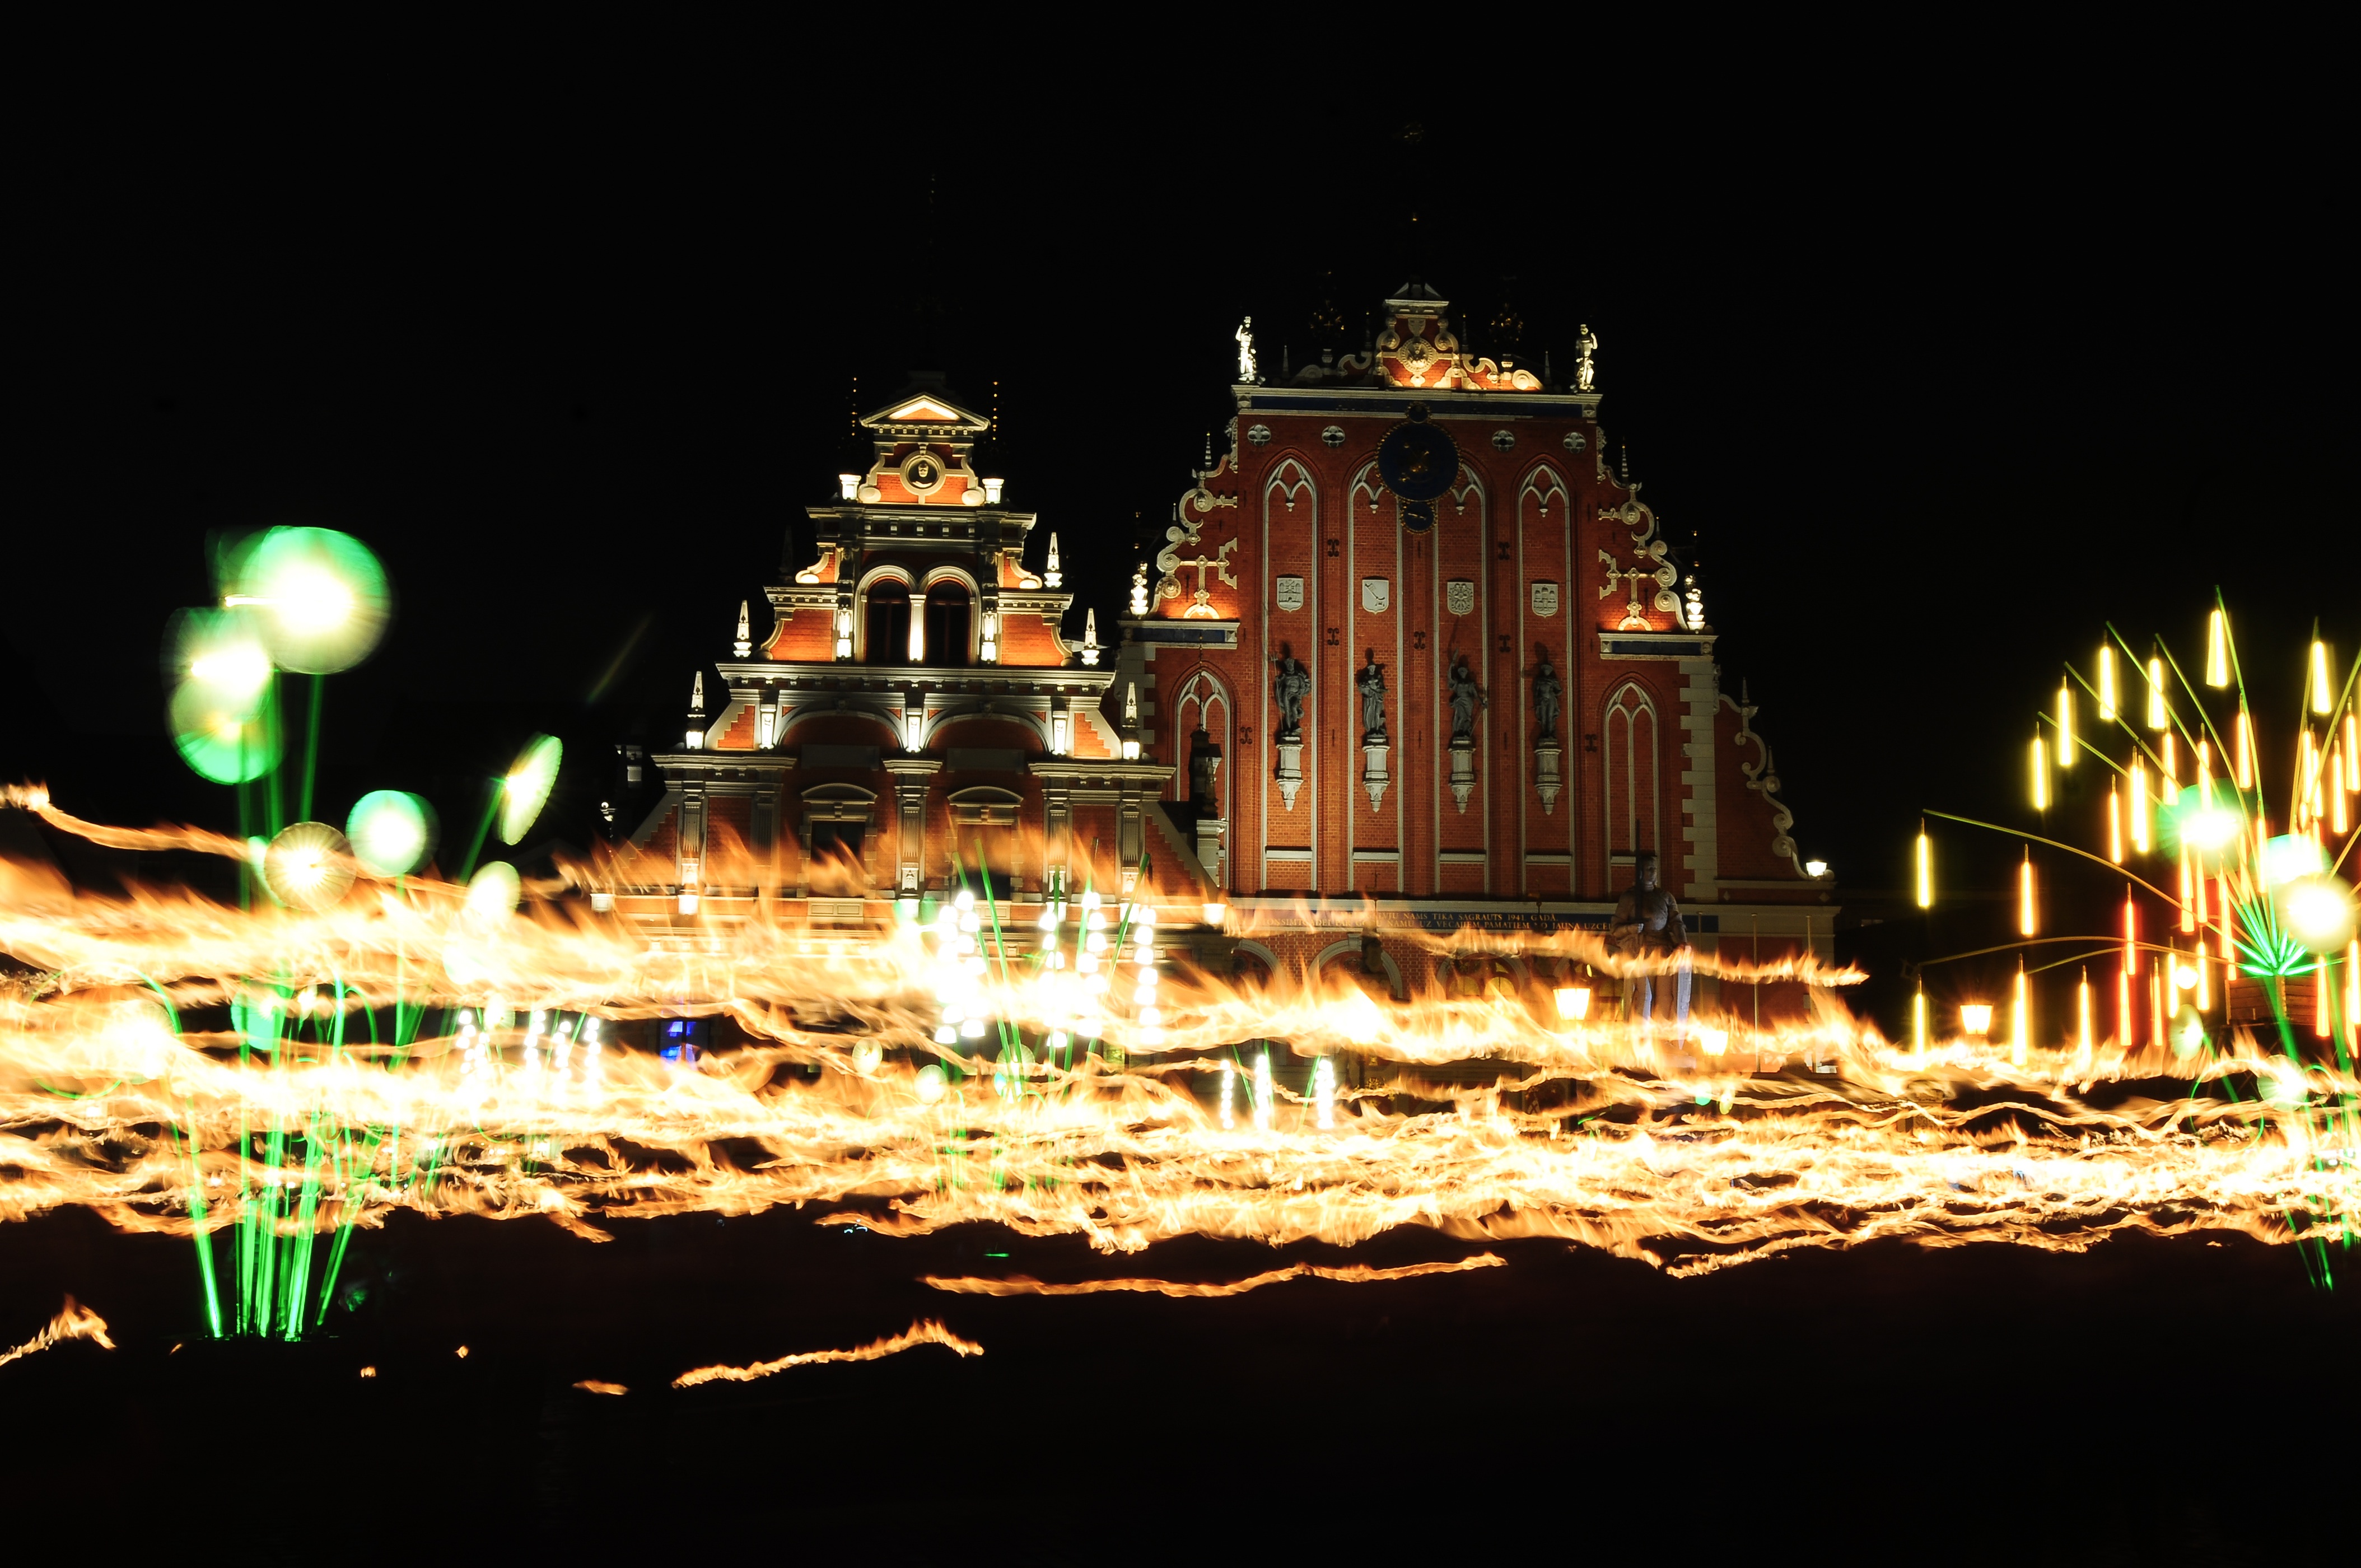
light, night, evening, lighting, christmas decoration